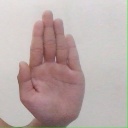
अक्षर: ध